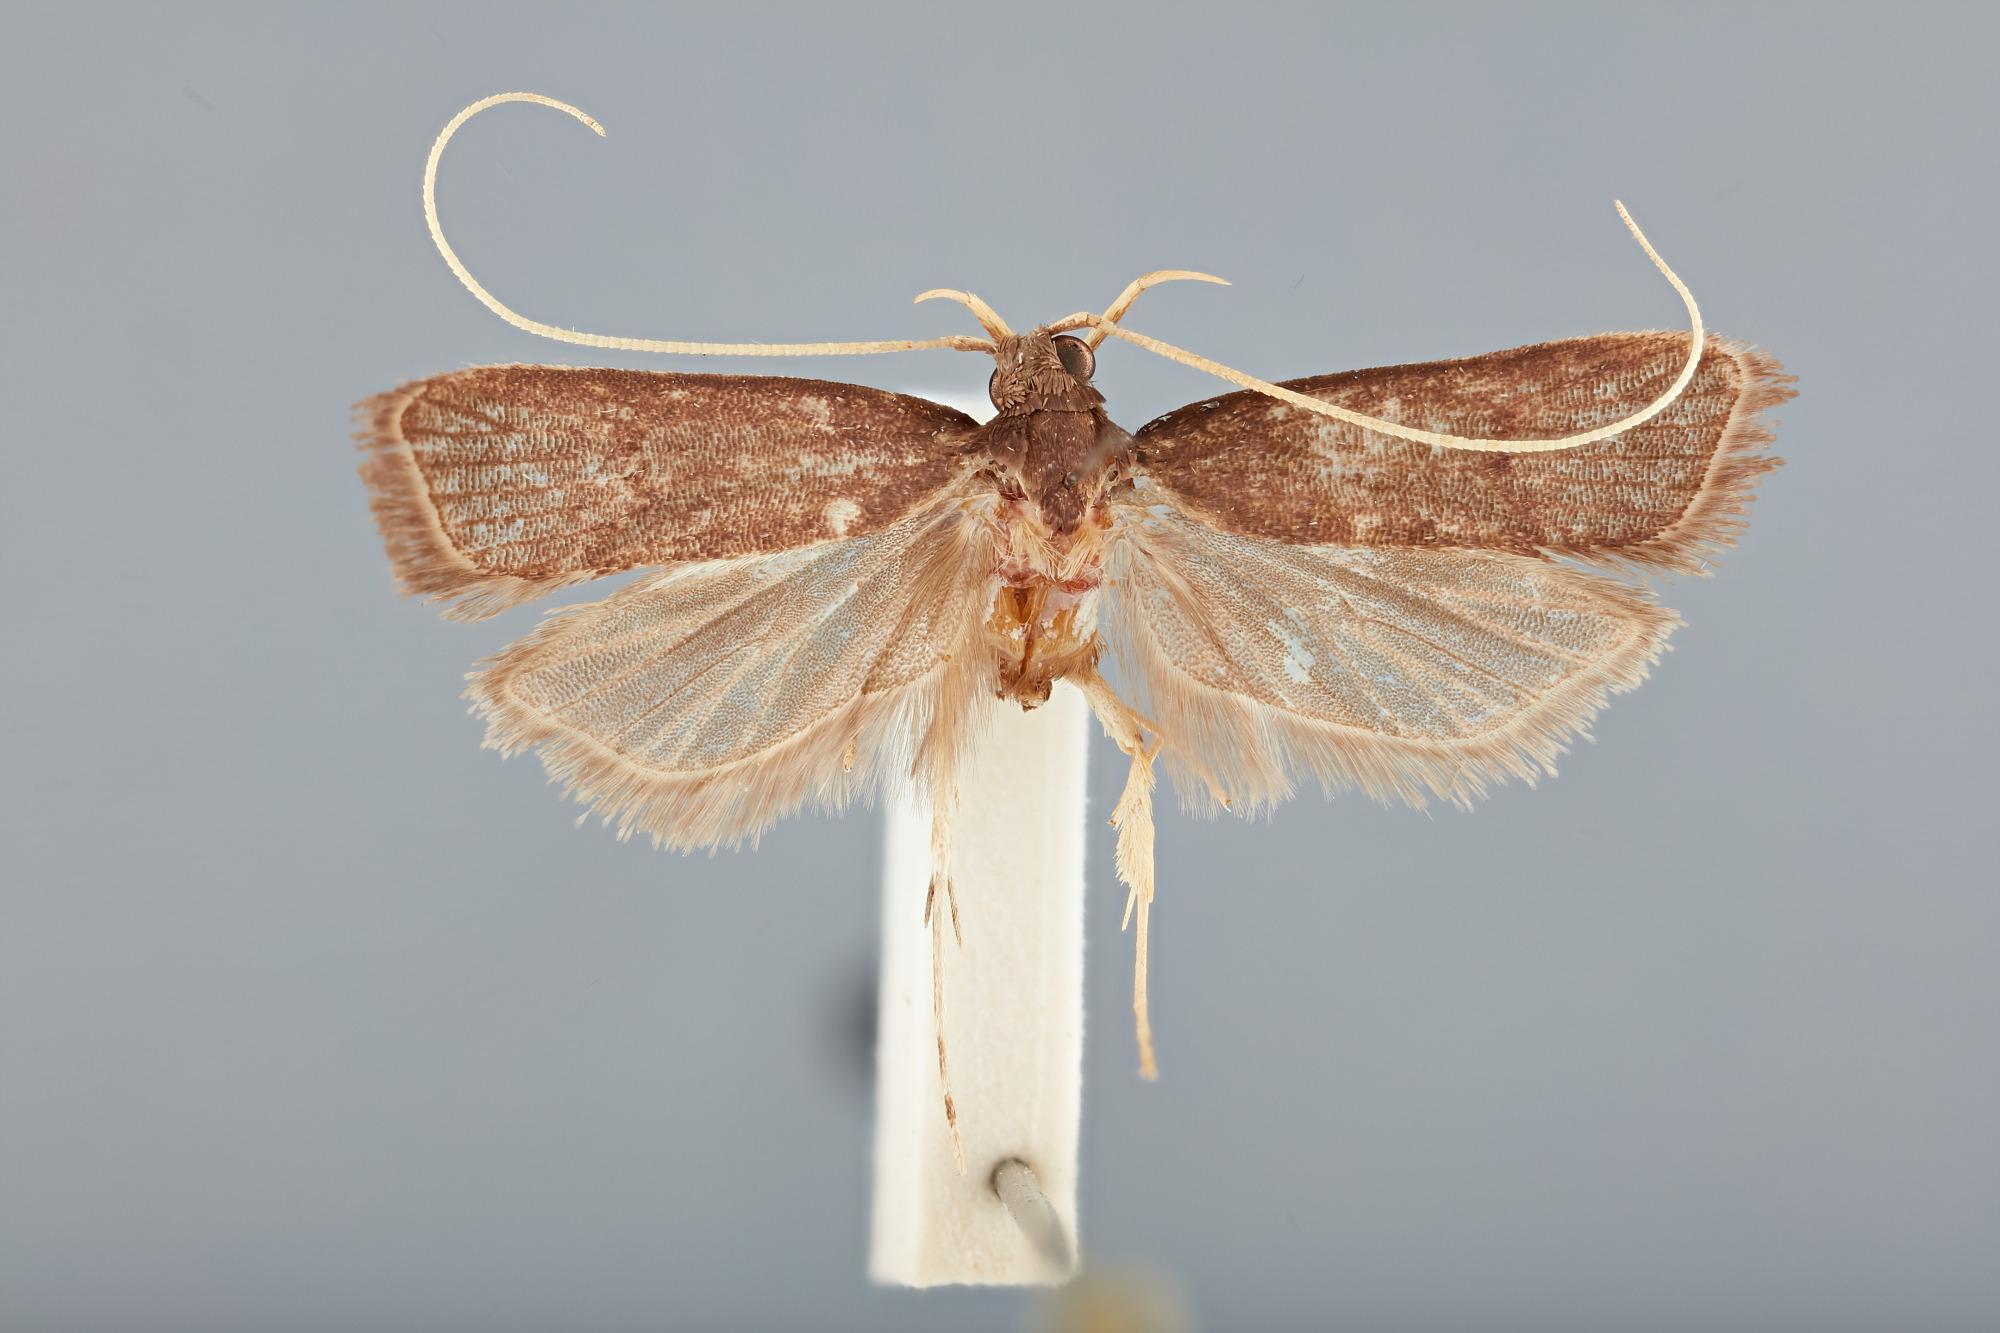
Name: Pectinimura crassipalpis
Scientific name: Pectinimura crassipalpis Park & Byun, 2008
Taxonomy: Animalia, Arthropoda, Insecta, Lepidoptera, Lecithoceridae, Lecithocerinae
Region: Karsholt
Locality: Phu Lang Wildlife Sanctuary, Loei, Thailand
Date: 8 Oct 1984 to 14 Oct 1984